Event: Nepal Earthquake
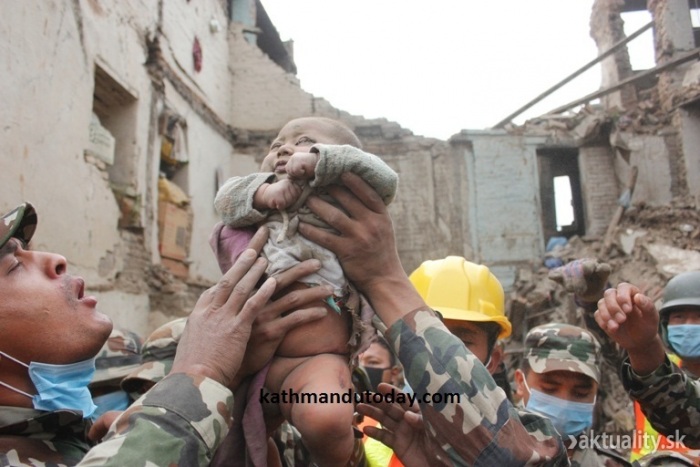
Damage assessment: damage